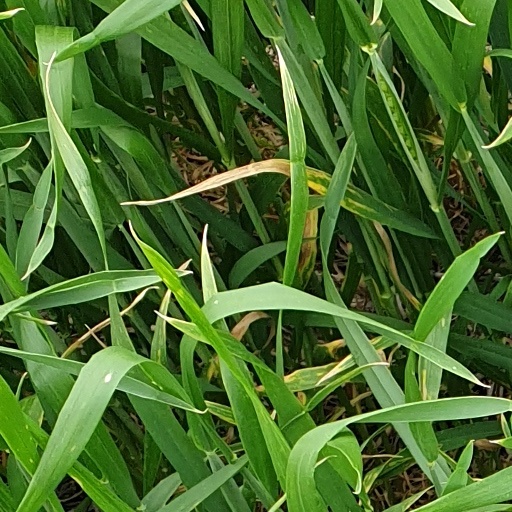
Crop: wheat